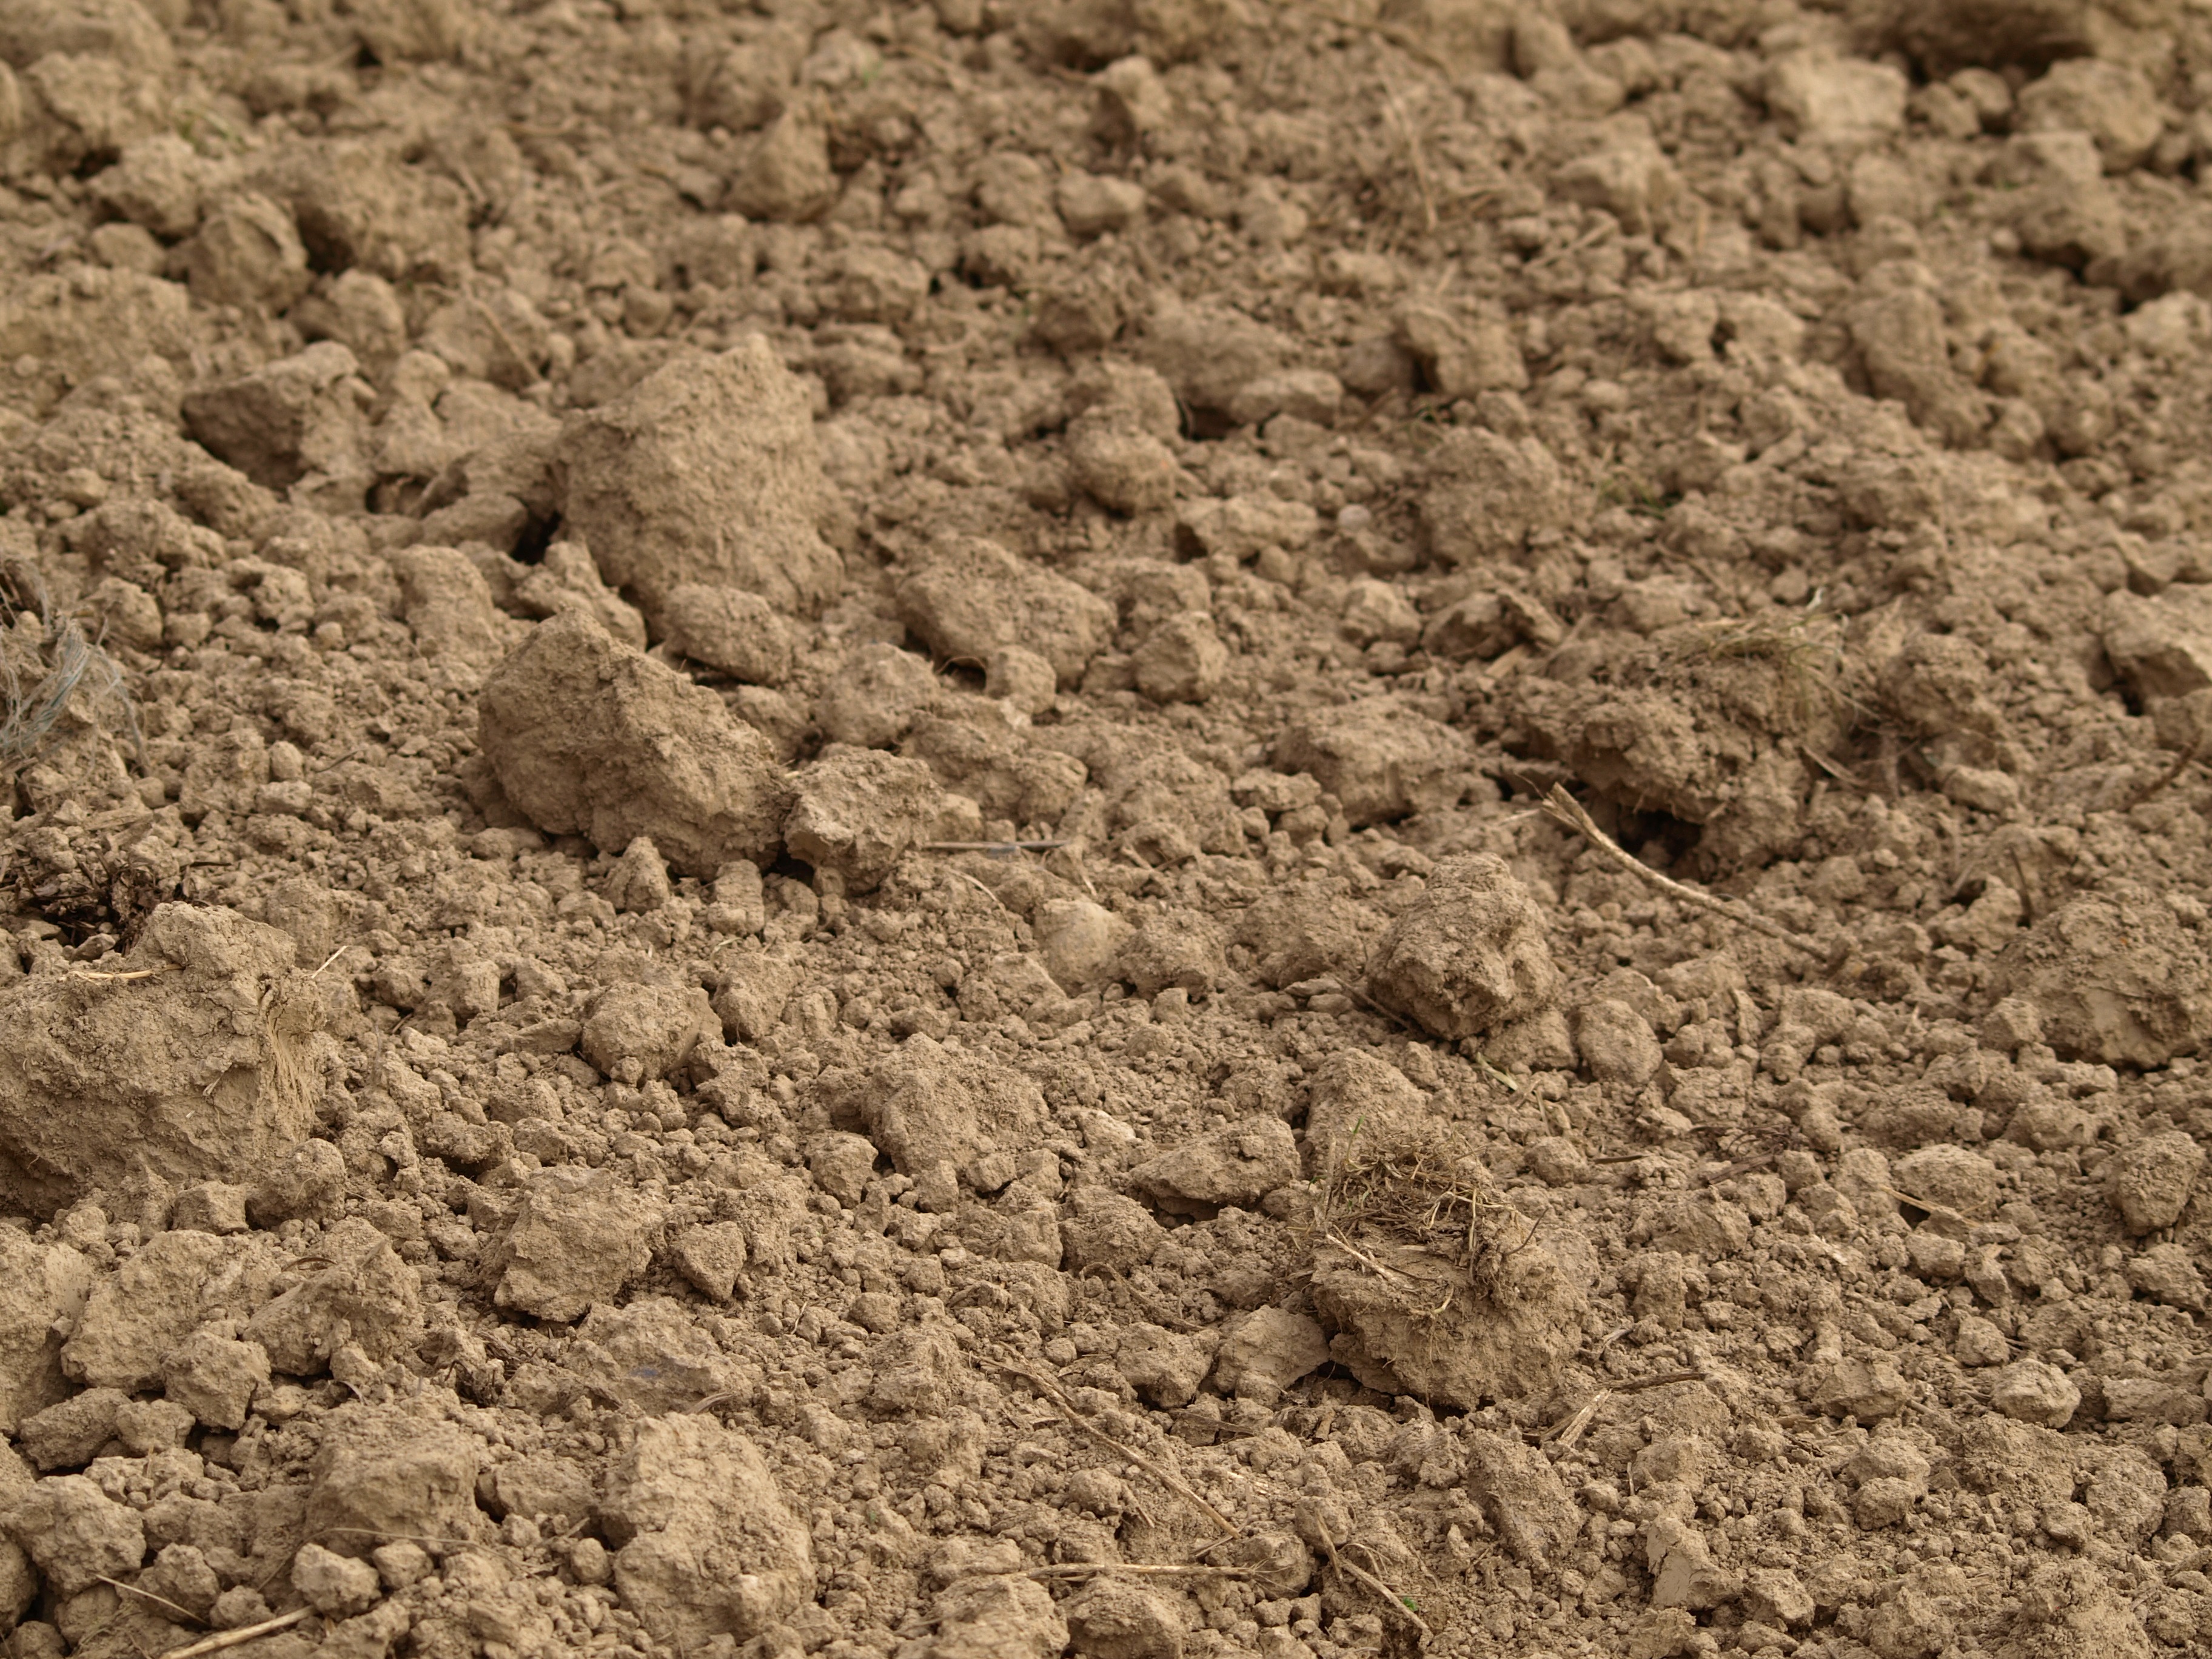
sand, field, asphalt, produce, soil, agriculture, earth, clay, arable, flooring, geological phenomenon